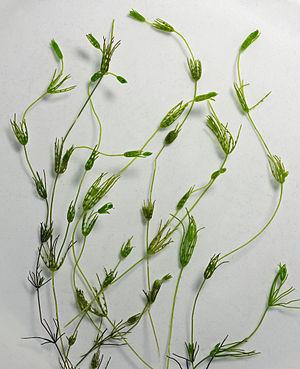
Chara globularis, aussi communément nommé Chara globuleuse, est une espèce d’algues vertes de la famille des Characeae.